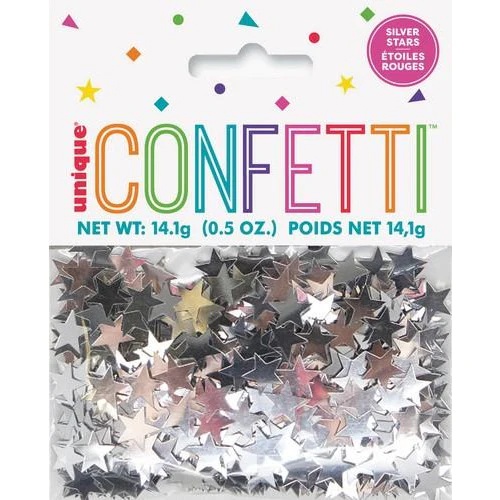
Silver Star Confetti 0.5 Oz
Add a touch of sparkle and shine to your next party with our Silver Star Confetti! This 0.5 oz. pack of foil confetti is the perfect finishing touch to any celebration. Whether you're throwing a birthday bash, a wedding reception, or a New Year's Eve party, our confetti will add a touch of glitz and glam to your event. With its silver star design, this confetti will give your party a touch of elegance and sophistication. Your guests will feel like they're in a Hollywood movie as they dance and celebrate surrounded by the shimmering stars. And with a generous 0.5 oz. pack, you'll have plenty of confetti to sprinkle around and create a truly magical atmosphere. So why settle for a plain and boring party when you can add a touch of fun and excitement with our Silver Star Confetti? Order now and give your guests a party they'll never forget!
Brand: Unique Industries
Category: Arts & Entertainment > Party & Celebration > Party Supplies > Confetti